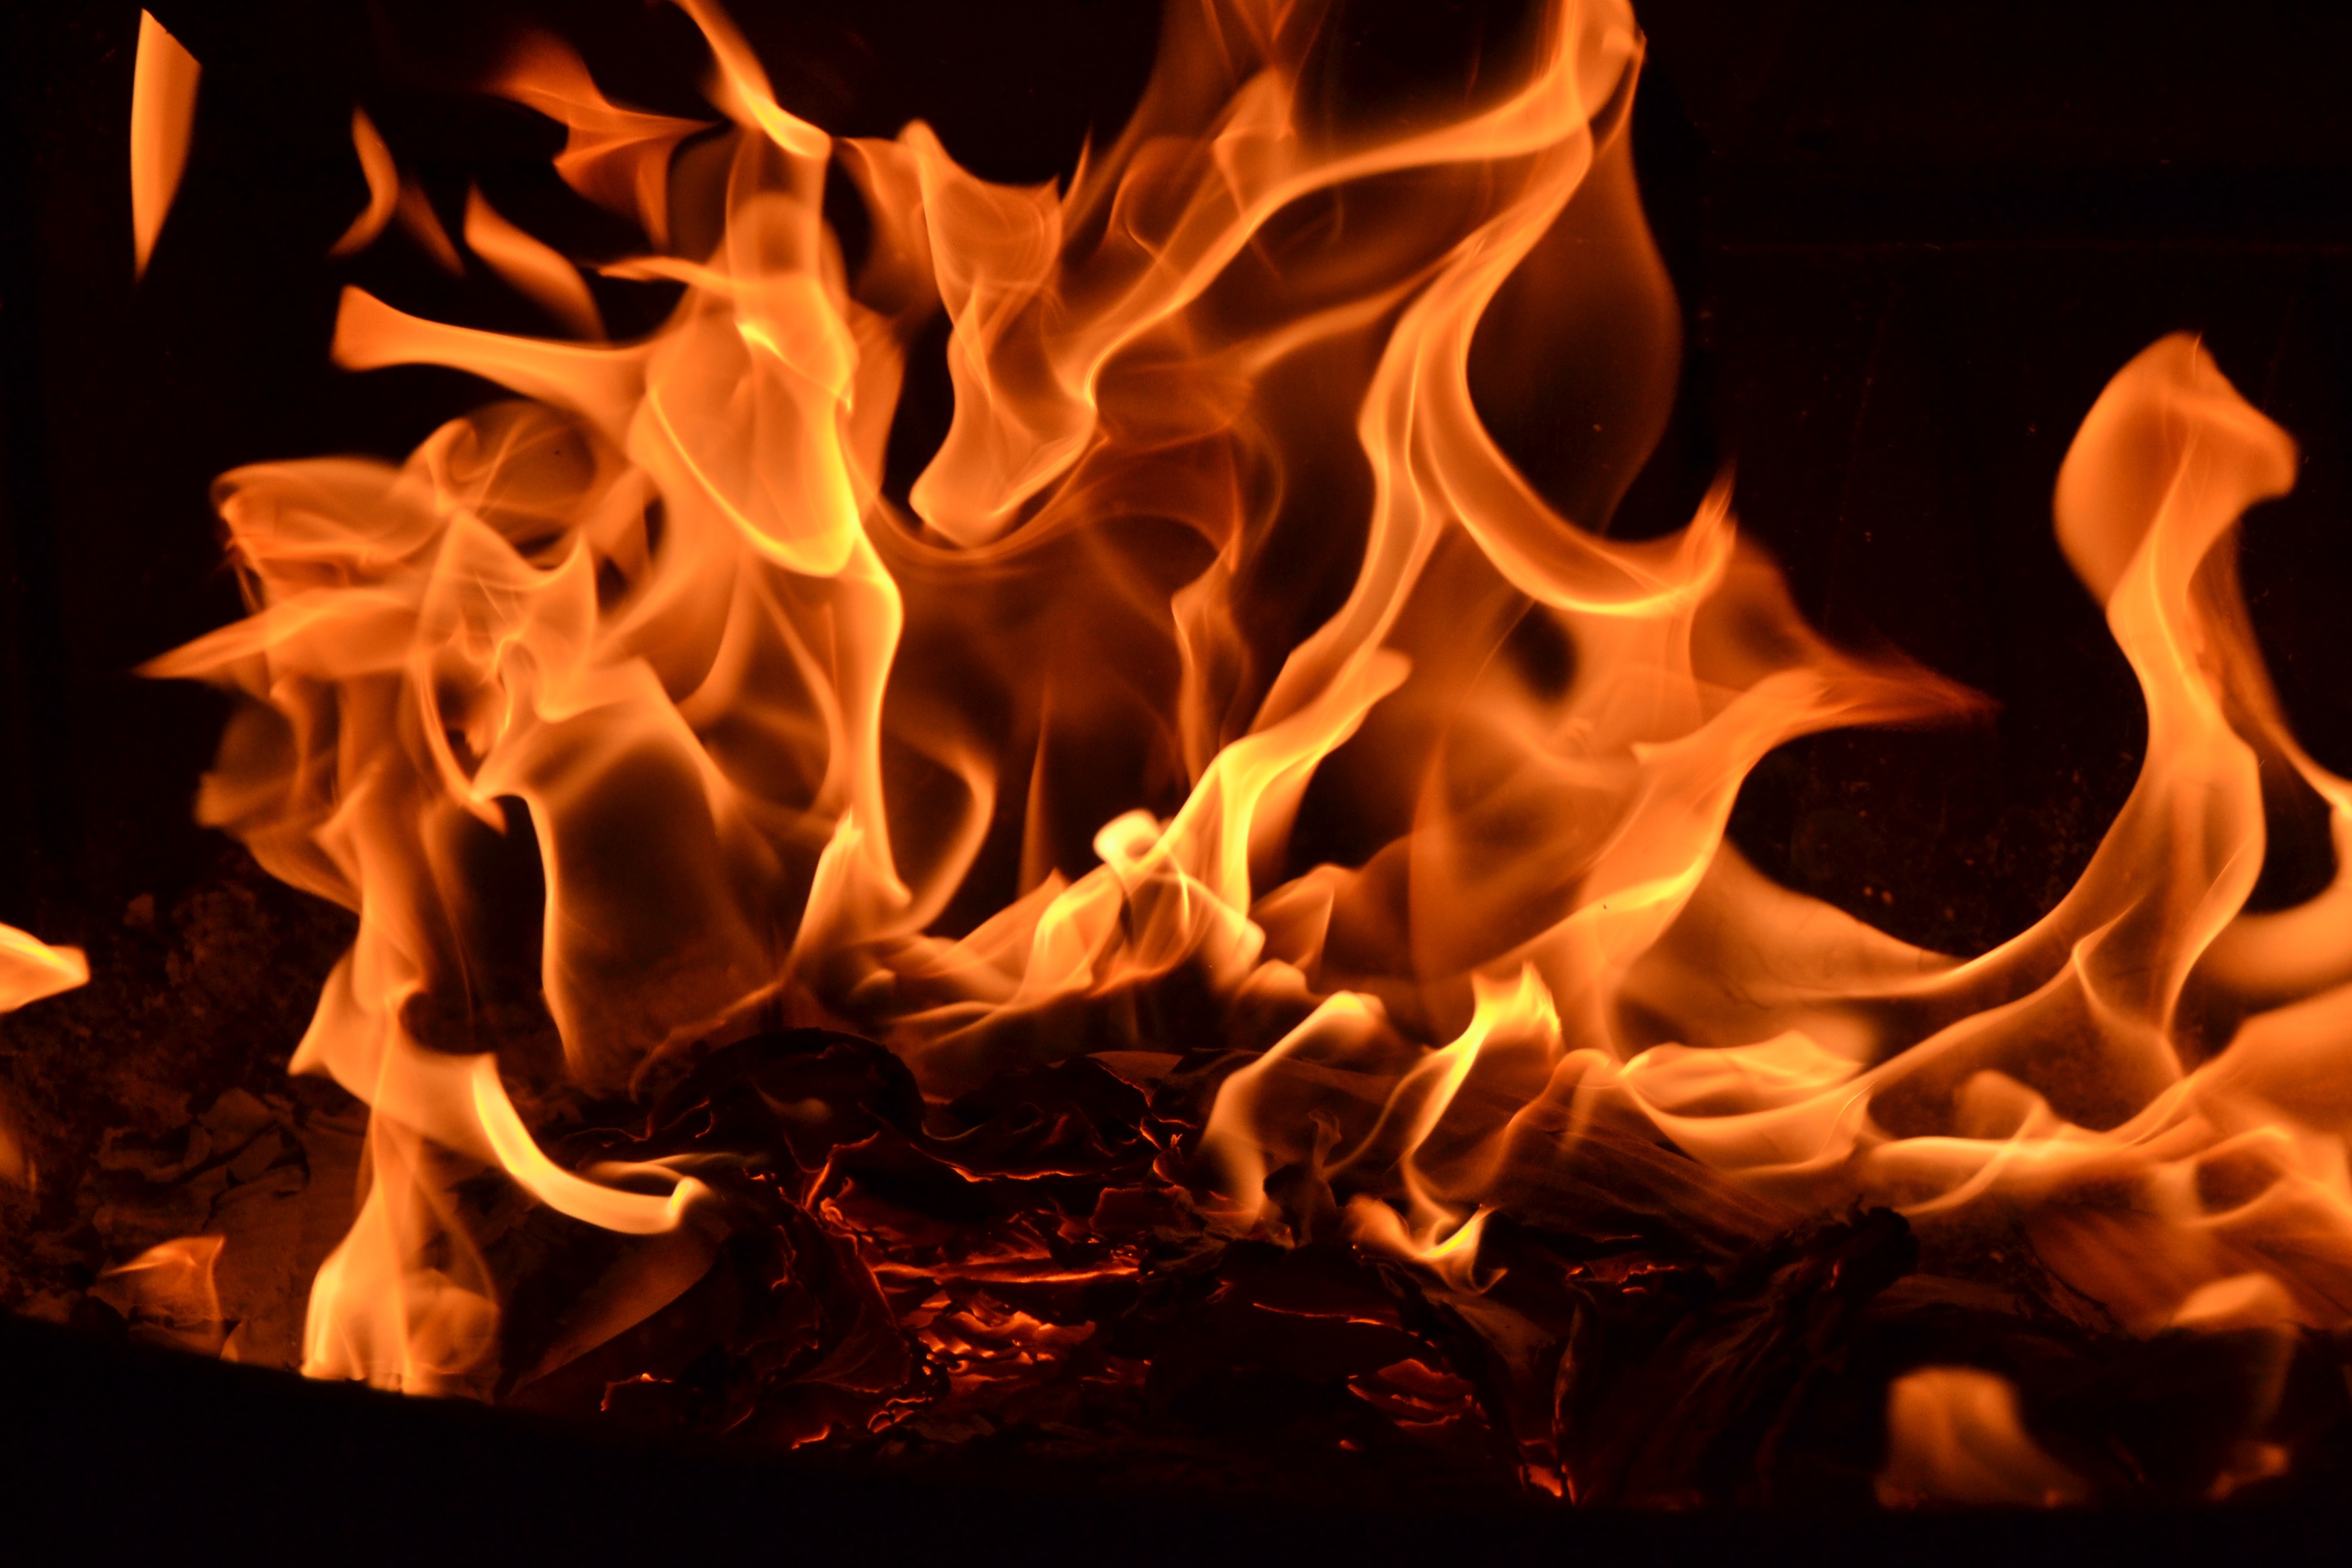
flame, fire, campfire, font, flames, inflamed